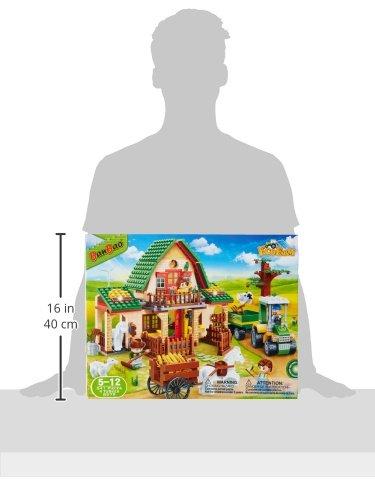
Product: BanBao Farm City Building Kit (541 Piece)
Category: Toys & Games | Building Toys
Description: Build this beautiful toy farm with the building blocks of BanBao.
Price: $48.43
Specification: ProductDimensions:17.7x13.8x2.8inches|ItemWeight:2.5pounds|ShippingWeight:2.5pounds(Viewshippingratesandpolicies)|DomesticShipping:ItemcanbeshippedwithinU.S.|InternationalShipping:ThisitemcanbeshippedtoselectcountriesoutsideoftheU.S.LearnMore|ASIN:B01LEXLVUO|Itemmodelnumber:8579|Manufacturerrecommendedage:5-15years